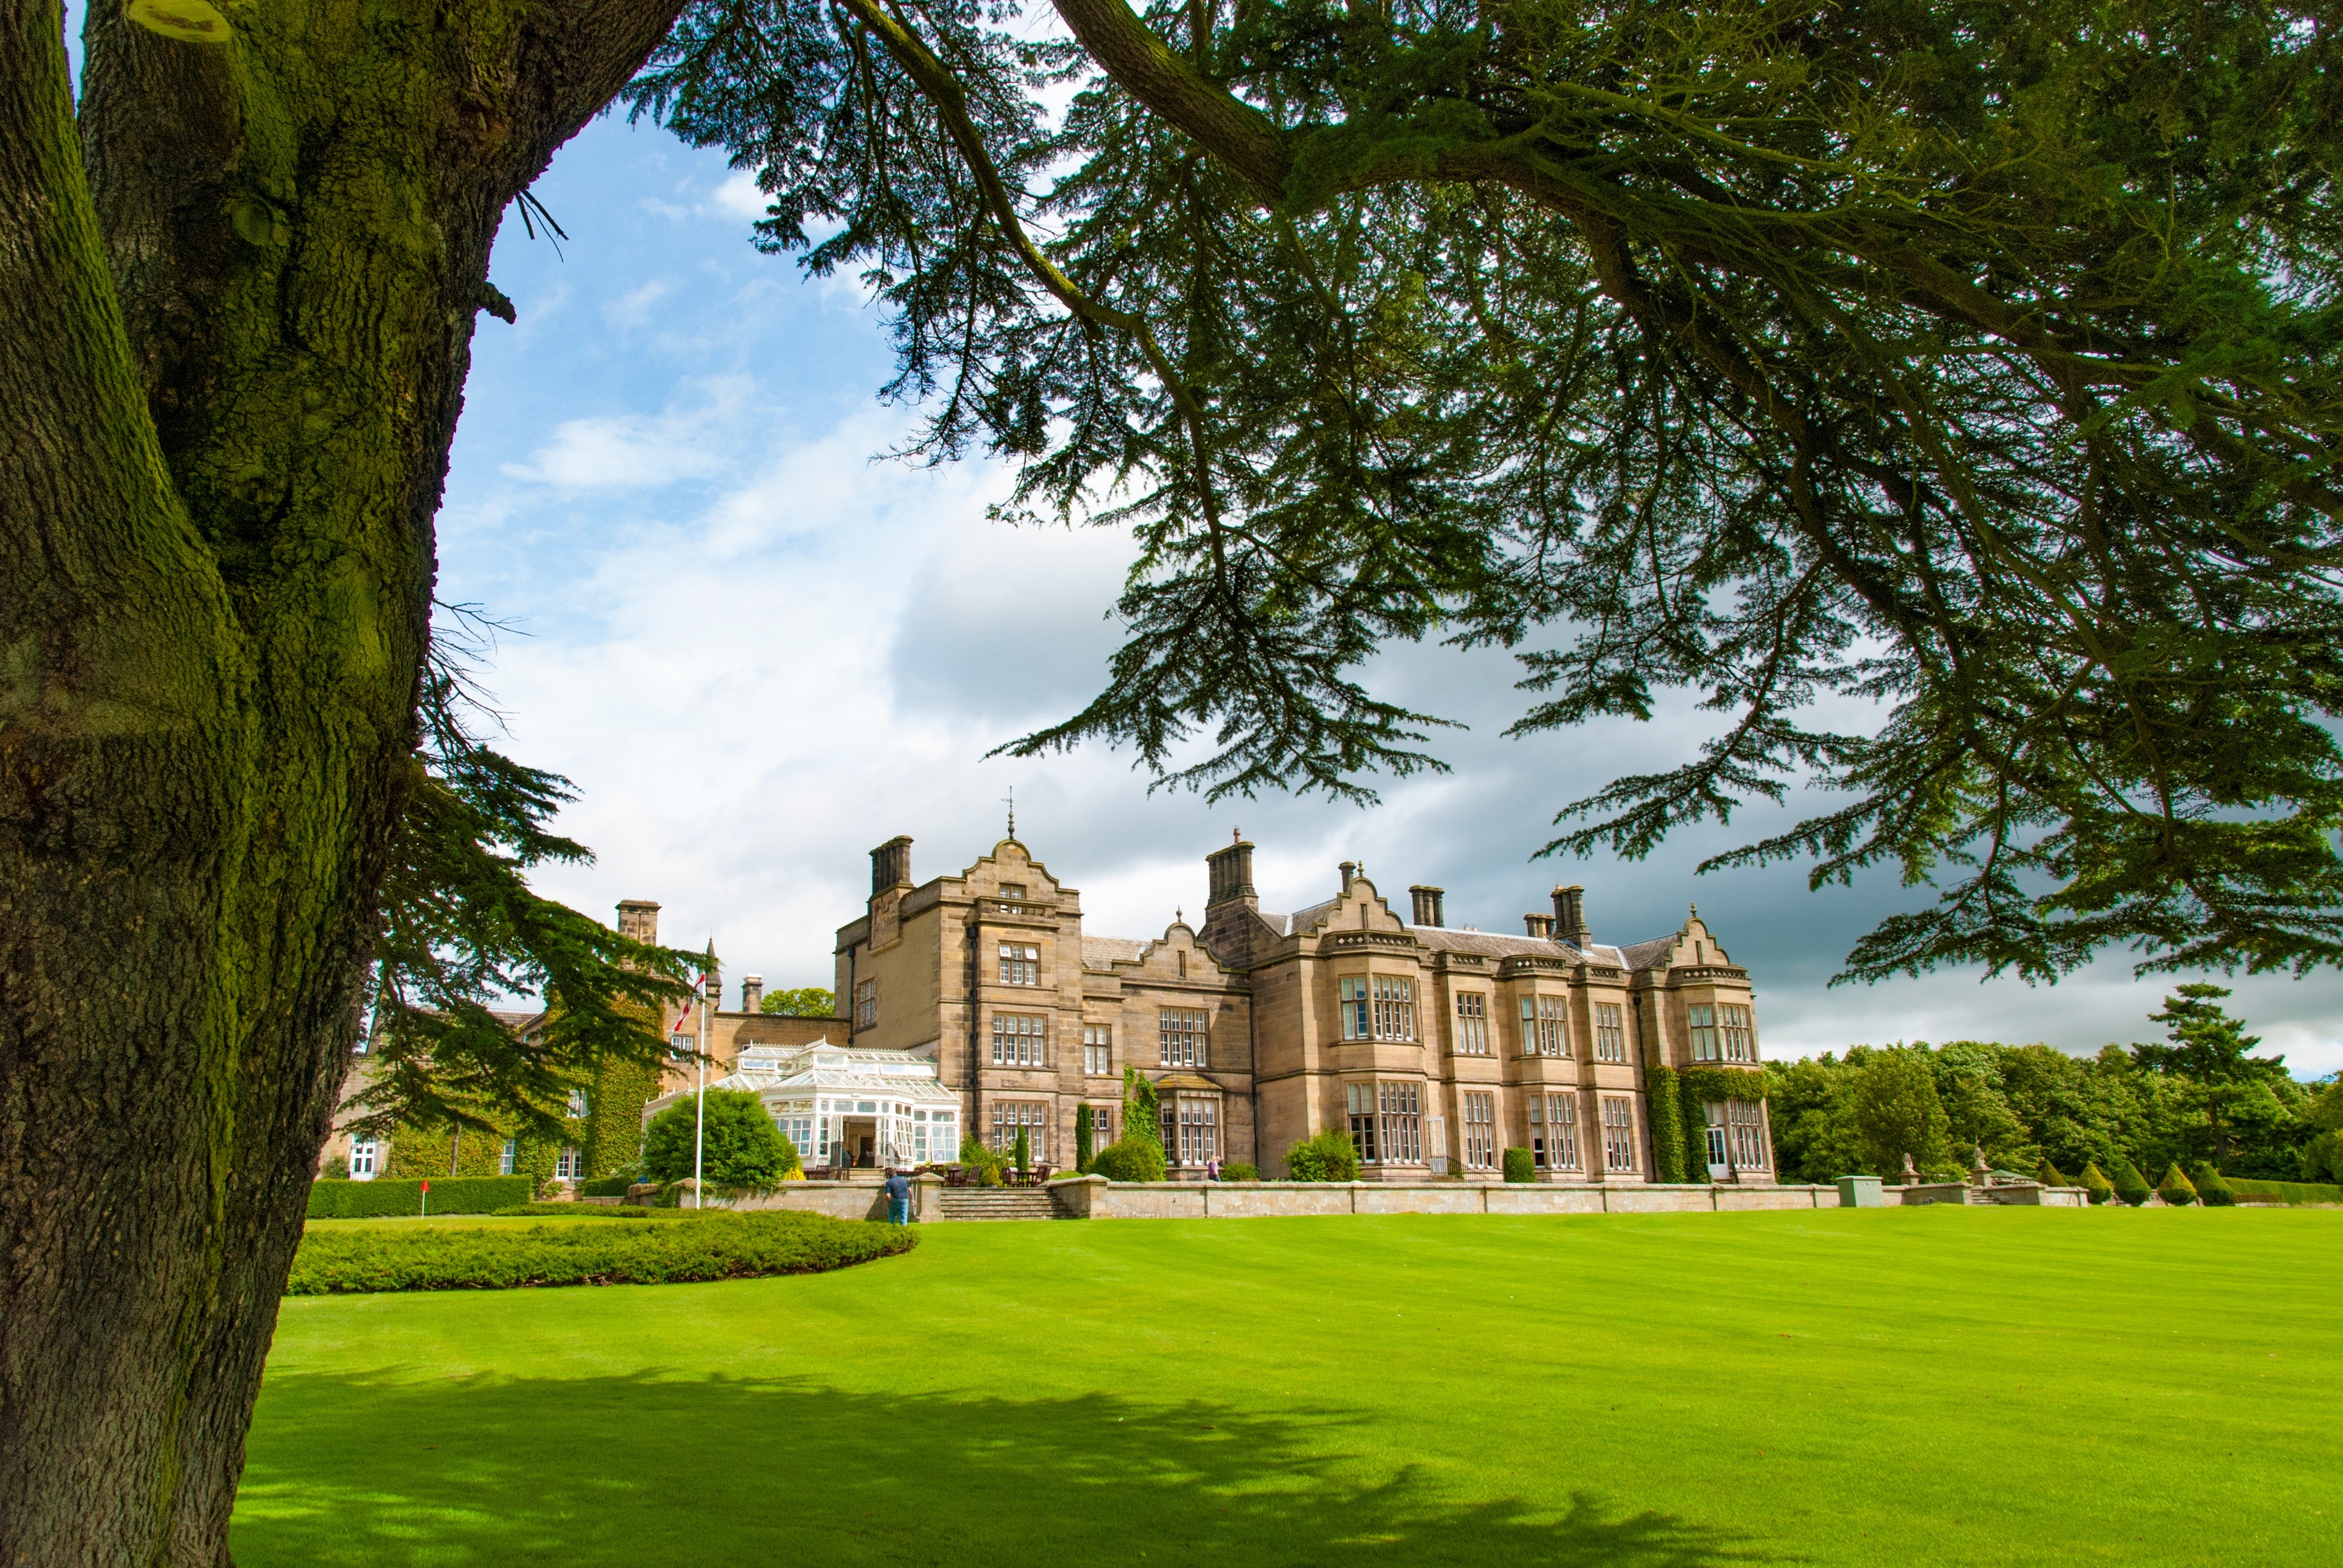
tree, grass, lawn, mansion, house, chateau, home, green, park, garden, golf, england, plantation, estate, rural area, stately home, woody plant, hatfels